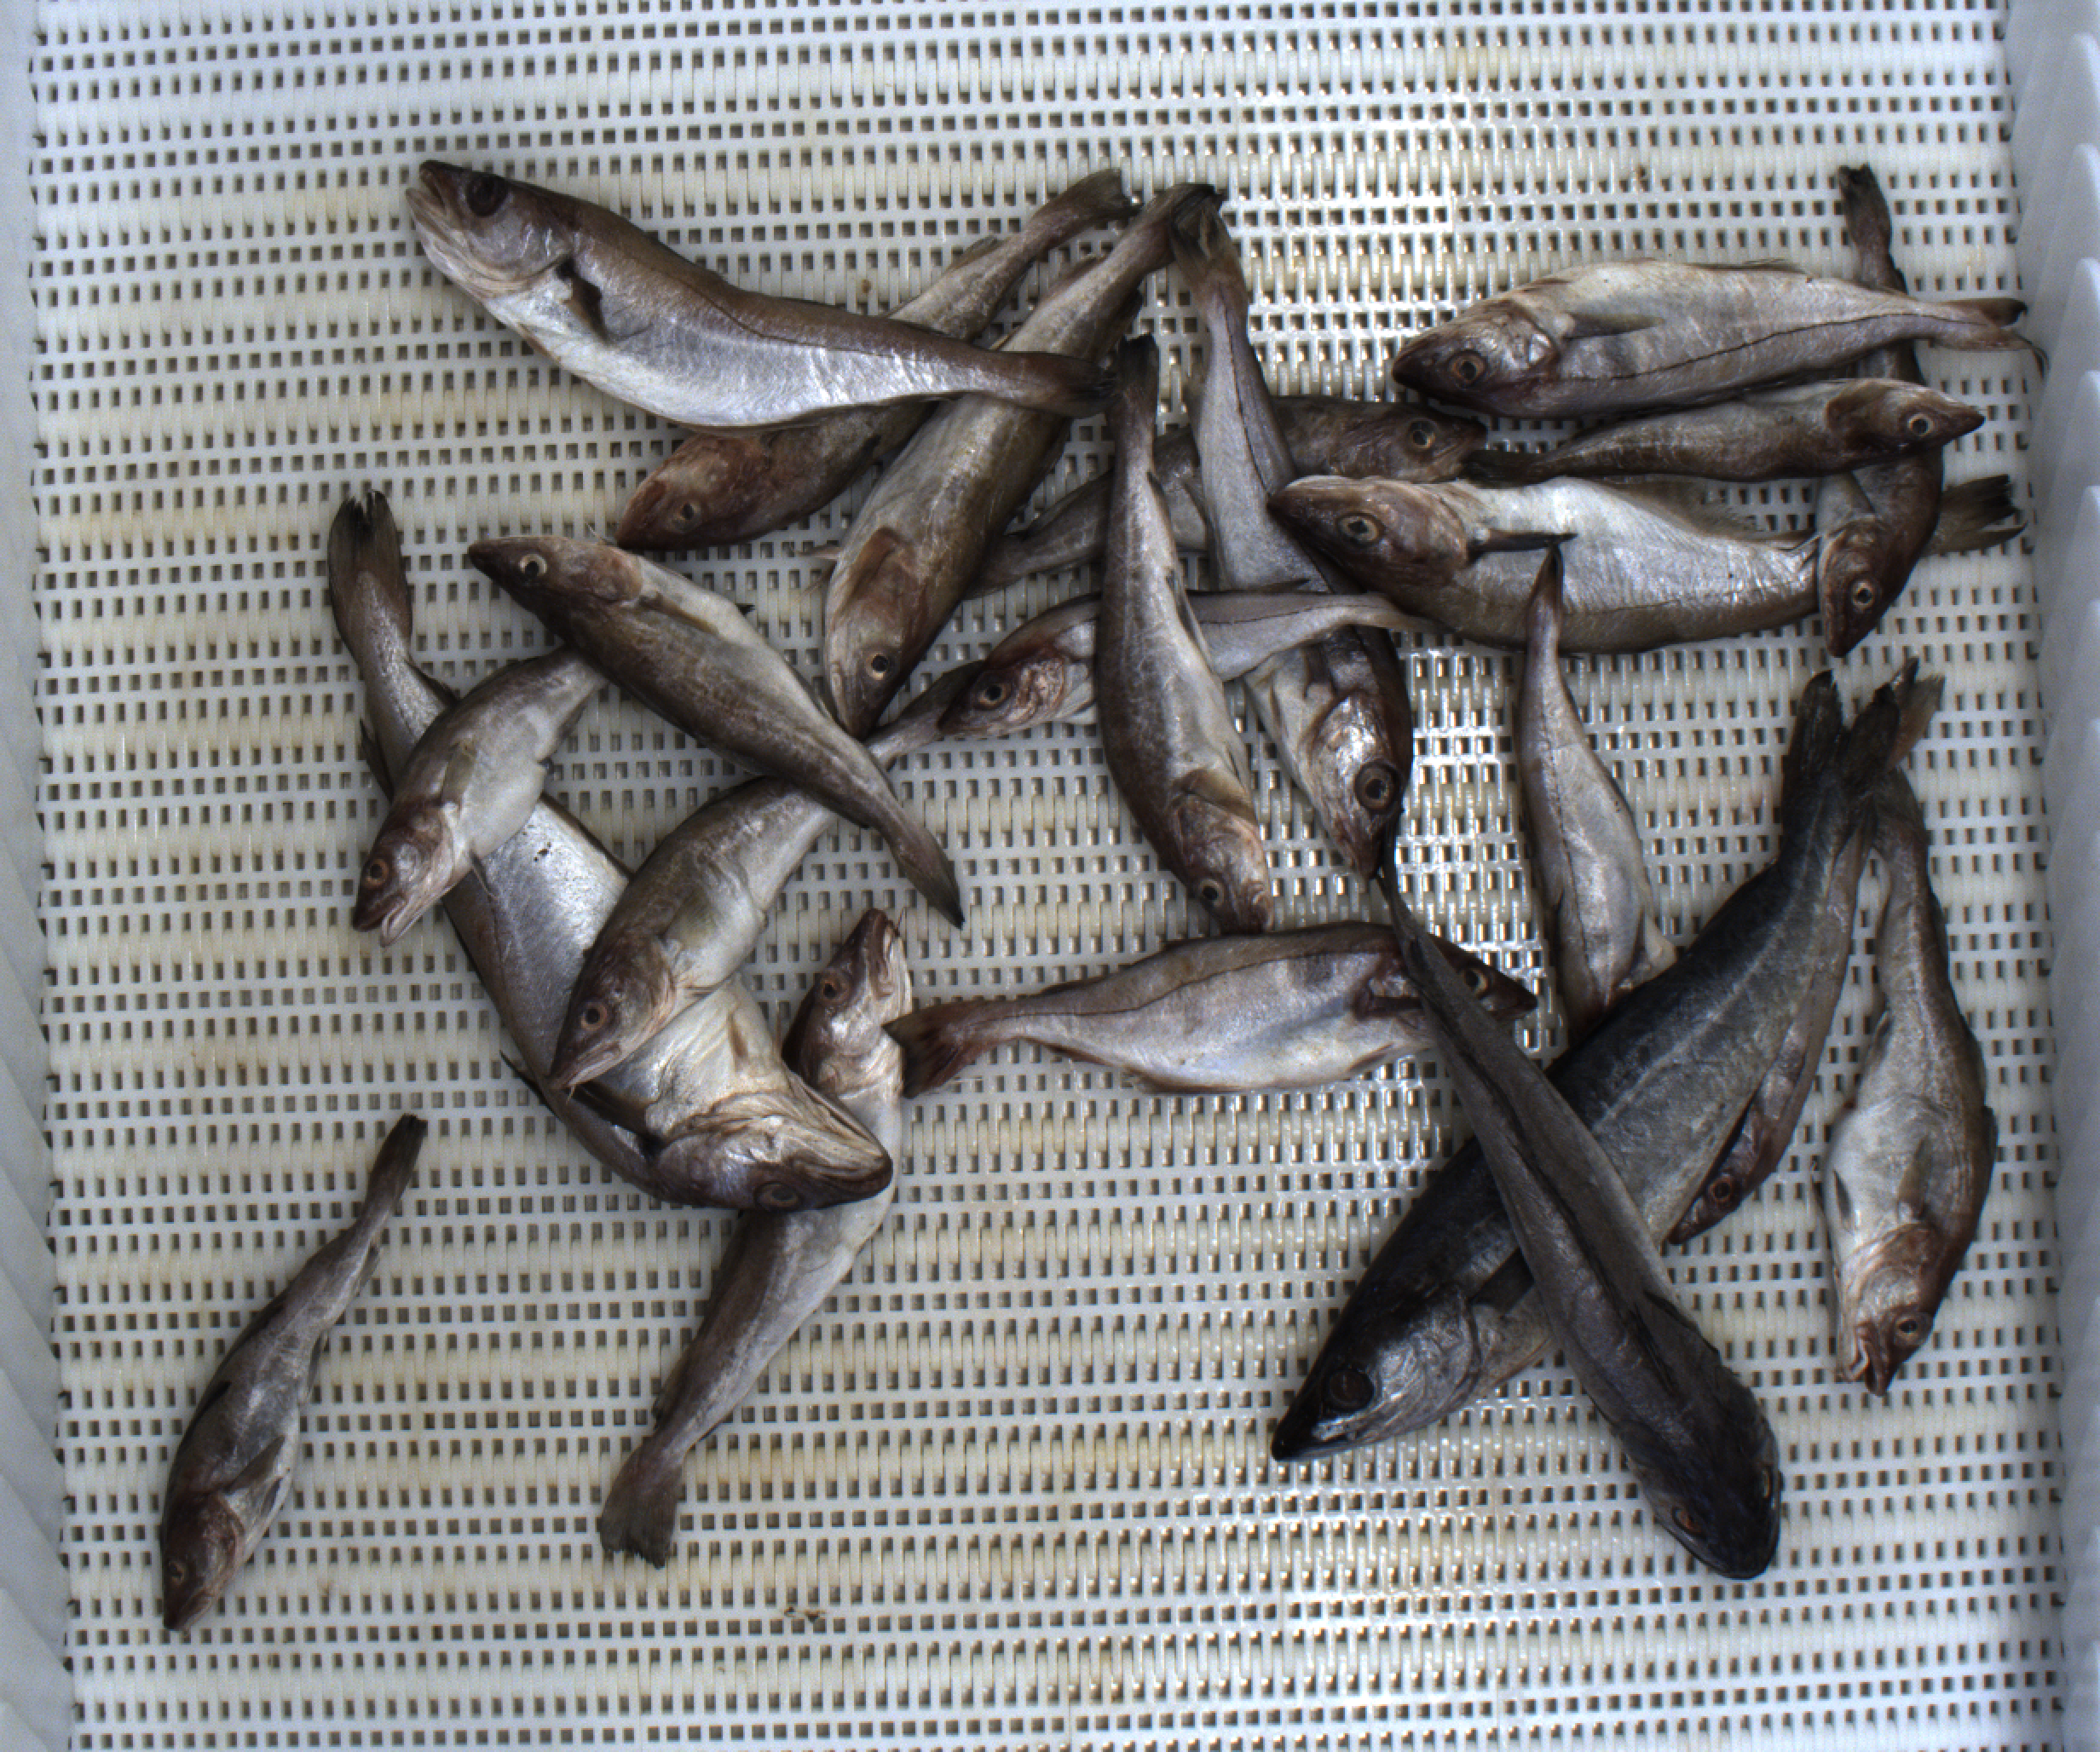
Total fish: 23
Cod: 12
Haddock: 6
Whiting: 3
Hake: 1
Horse mackerel: 0
Saithe: 1
Other: 0